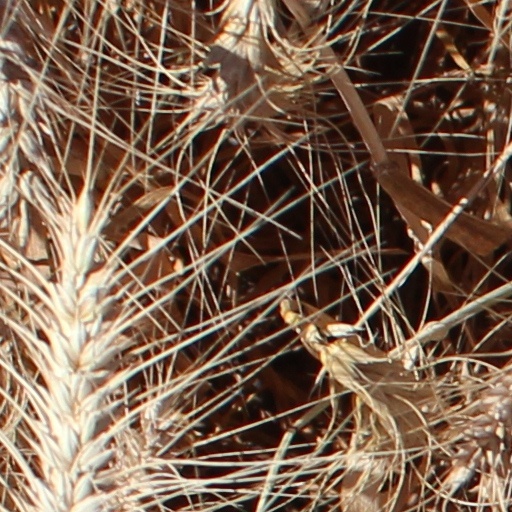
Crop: wheat